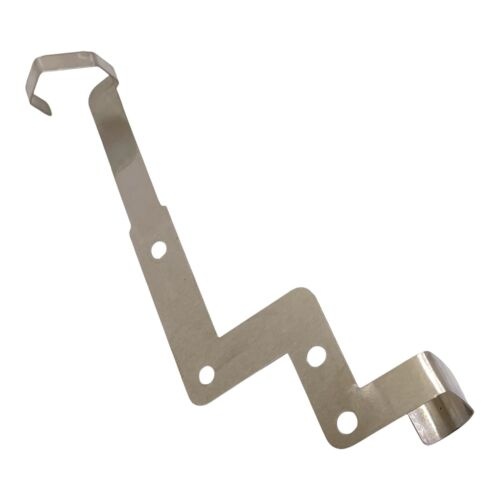
Lexmark OEM T650/T652/T654/T656/X652/X654 Cleaning Blade Contact, 40X4383
Compatible with the following printer models: LEXMARK T650 LEXMARK T652 LEXMARK T654 LEXMARK T656 LEXMARK X652 LEXMARK X654
Brand: Lexmark
Category: Electronics > Print, Copy, Scan & Fax > Printer, Copier & Fax Machine Accessories > Printer, Copier & Fax Cleaning Kits